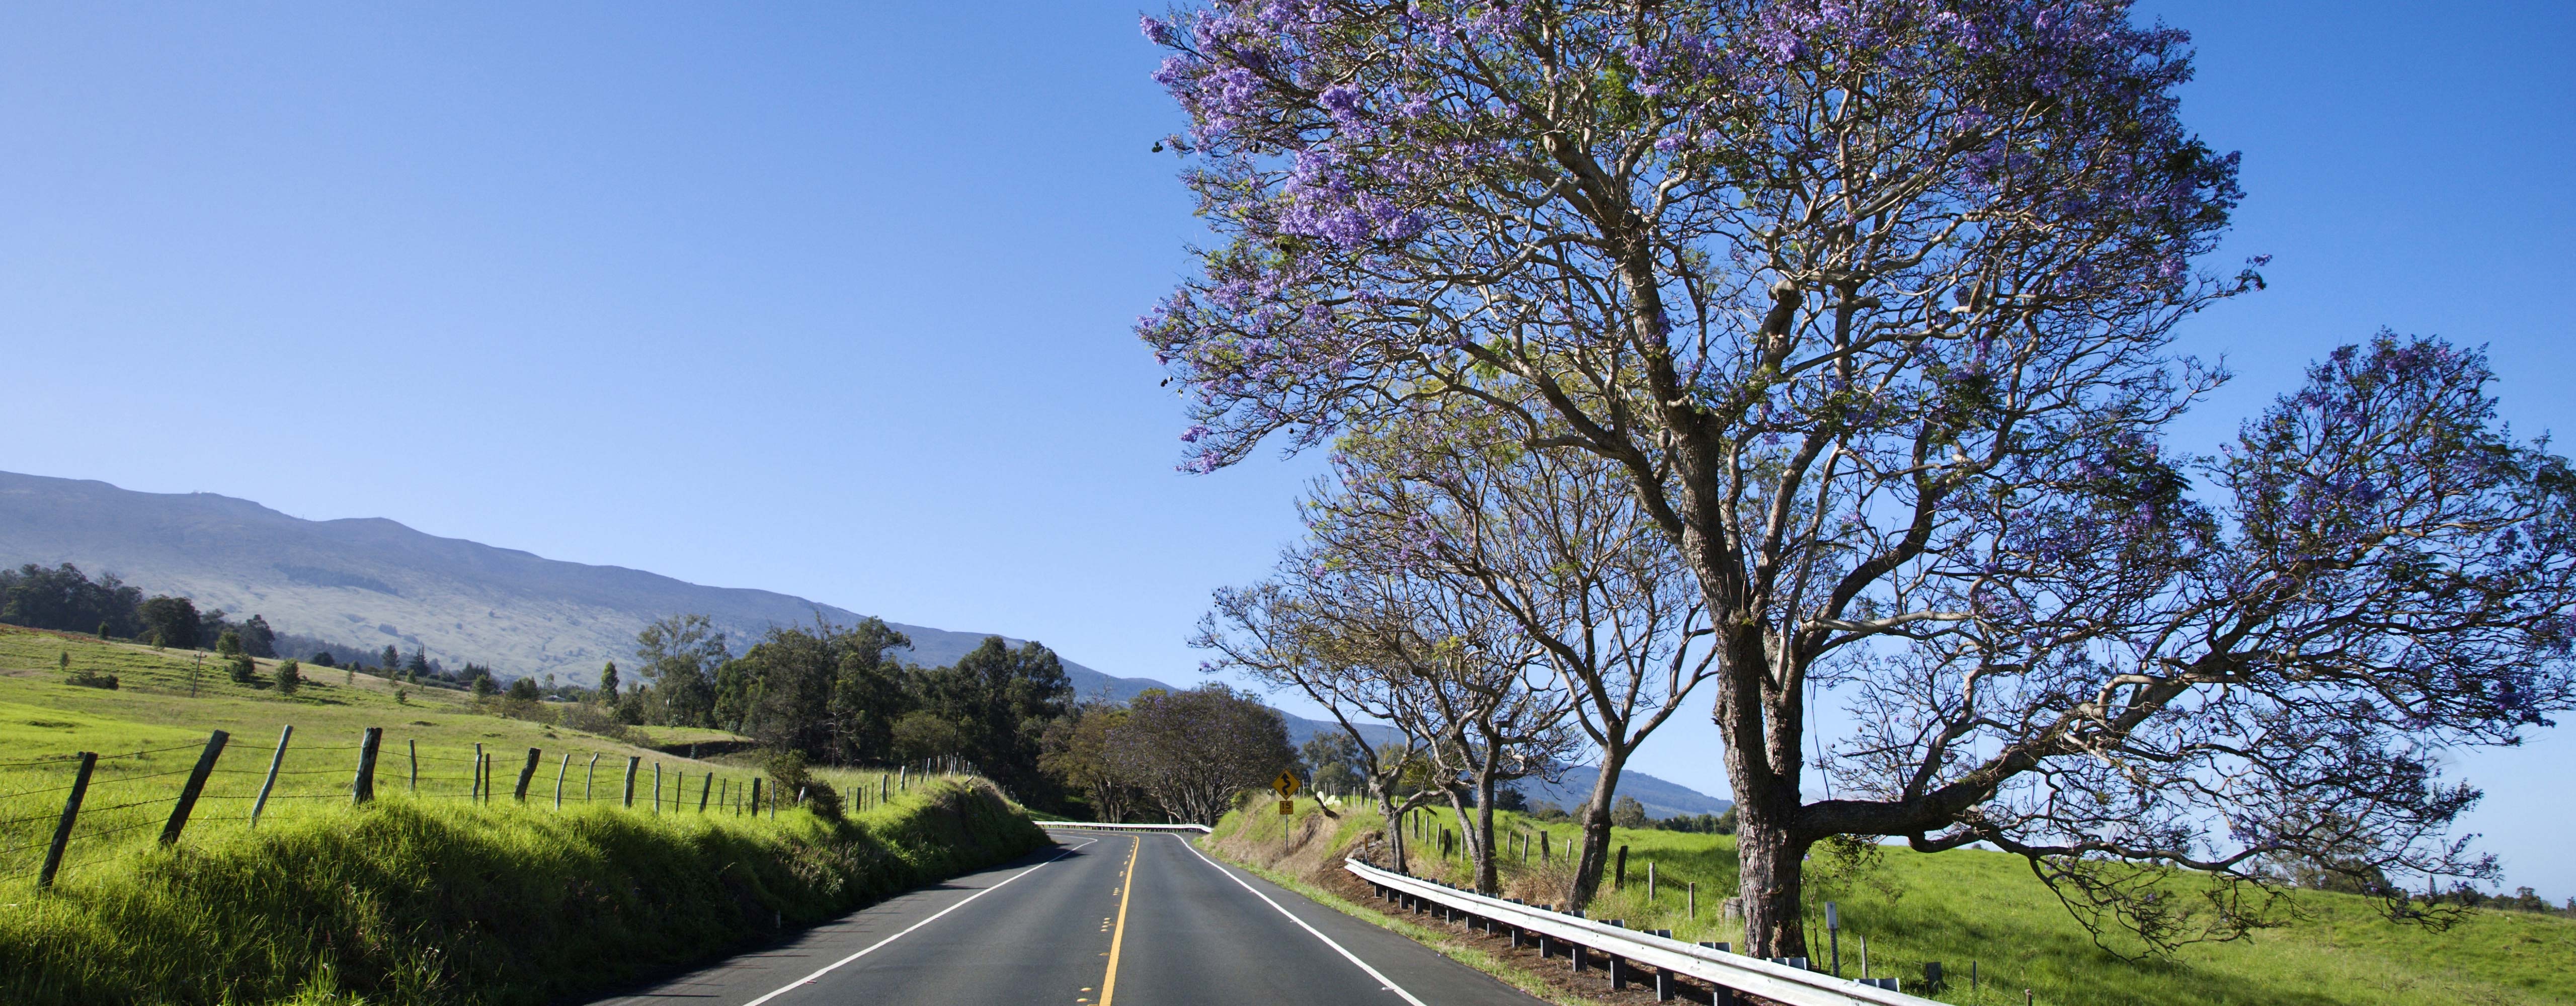
landscape, tree, mountain, plant, sky, road, meadow, flower, autumn, blue sky, serra, rural area, green field, woody plant